New Jersey in the American Revolution

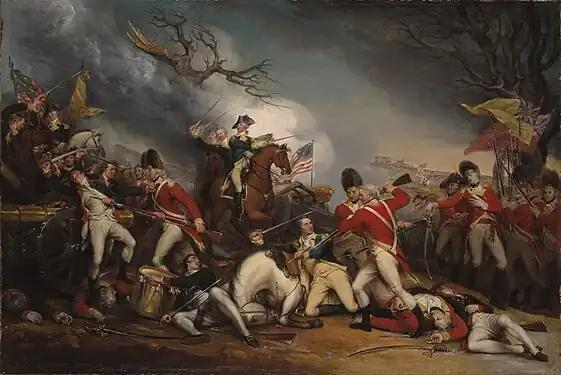
"The Death of General Mercer at the Battle of Princeton, January 3, 1777", a portrait by John Trumbull

On the night of December 25–26, 1776, the Continental Army under the command of General George Washington made their crossing of the Delaware River. They took the Hessians stationed in Trenton by surprise; the Hessians were not prepared for an attack during a bad storm. In the ensuing Battle of Trenton in the morning of December 26, the Continental Army defeated the Hessians. The Americans attacked in groups, one down the two main streets from the Northeast, the other along the river road. The American cannons denied the Hessians the ability to form up in the streets. The Hessians unsuccessfully attempted to retreat and were completely surrounded by the Continental Army. As a result of the battle, the Americans captured nearly 900 Hessian soldiers within 90 minutes. In addition, they took the supplies that had been placed in Trenton for use by the British army. Washington then had the soldiers recross safely back into Pennsylvania. The battle helped to increase the waning confidence of the Continental Congress.